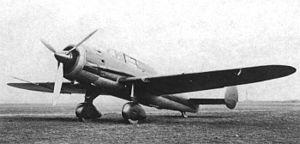
Le PZL.46 Sum était un bombardier léger monomoteur polonais produit par PZL avant la Seconde Guerre mondiale. Seuls deux prototypes furent construits.